Beige

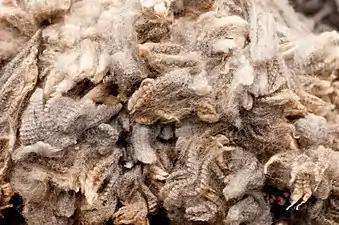
"" is the French word for the color of natural wool (freshly shorn example at the Royal Winter Fair).

Beige is variously described as a pale sandy fawn color, a grayish tan, a light-grayish yellowish brown, or a pale to grayish yellow. It takes its name from French, where the word originally meant natural wool that has been neither bleached nor dyed, hence also the color of natural wool.